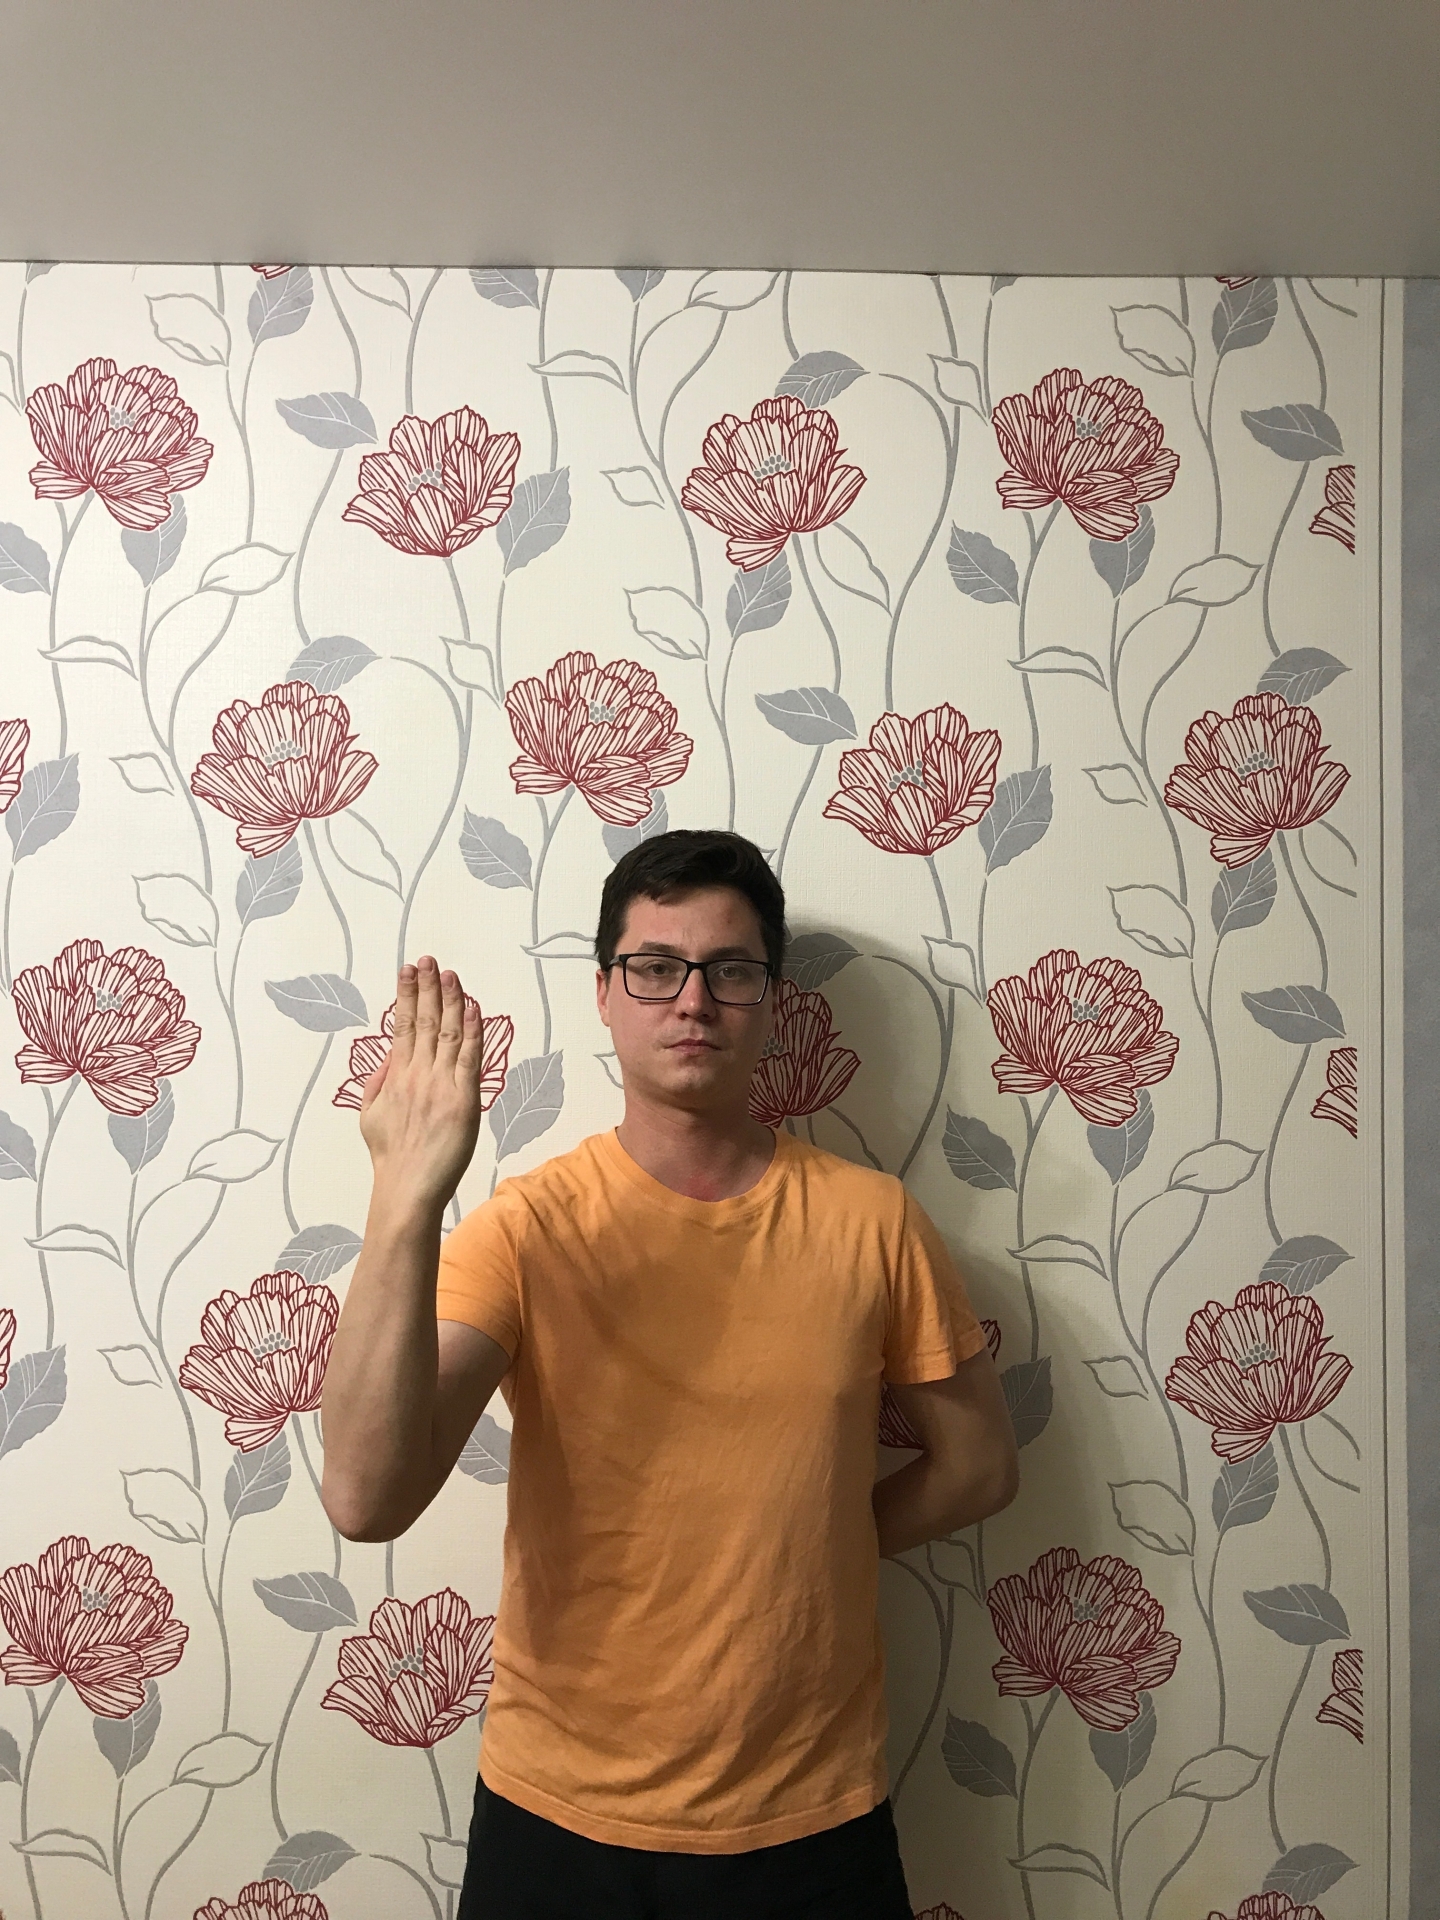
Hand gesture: stop_inverted